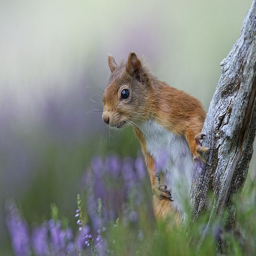
a red squirrel on alert .